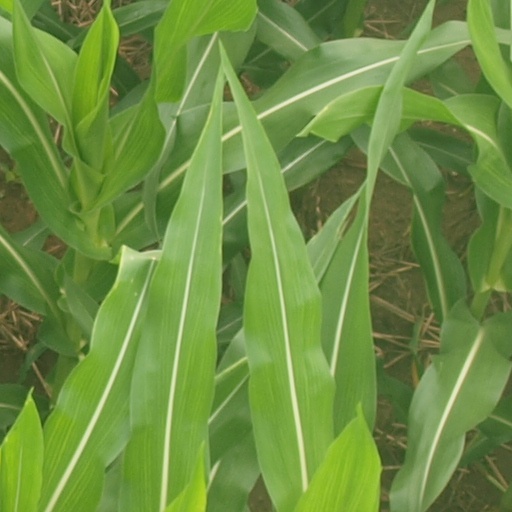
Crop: maize; corn